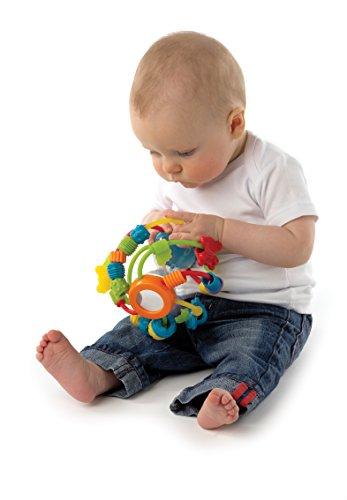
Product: Playgro Play and Learn Ball for baby infant toddler children 4082679107, Playgro is Encouraging Imagination with STEM/STEM for a bright future - Great start for a world of learning
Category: Toys & Games | Baby & Toddler Toys | Activity Play Centers
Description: Different textures for tactile development.
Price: $8.99